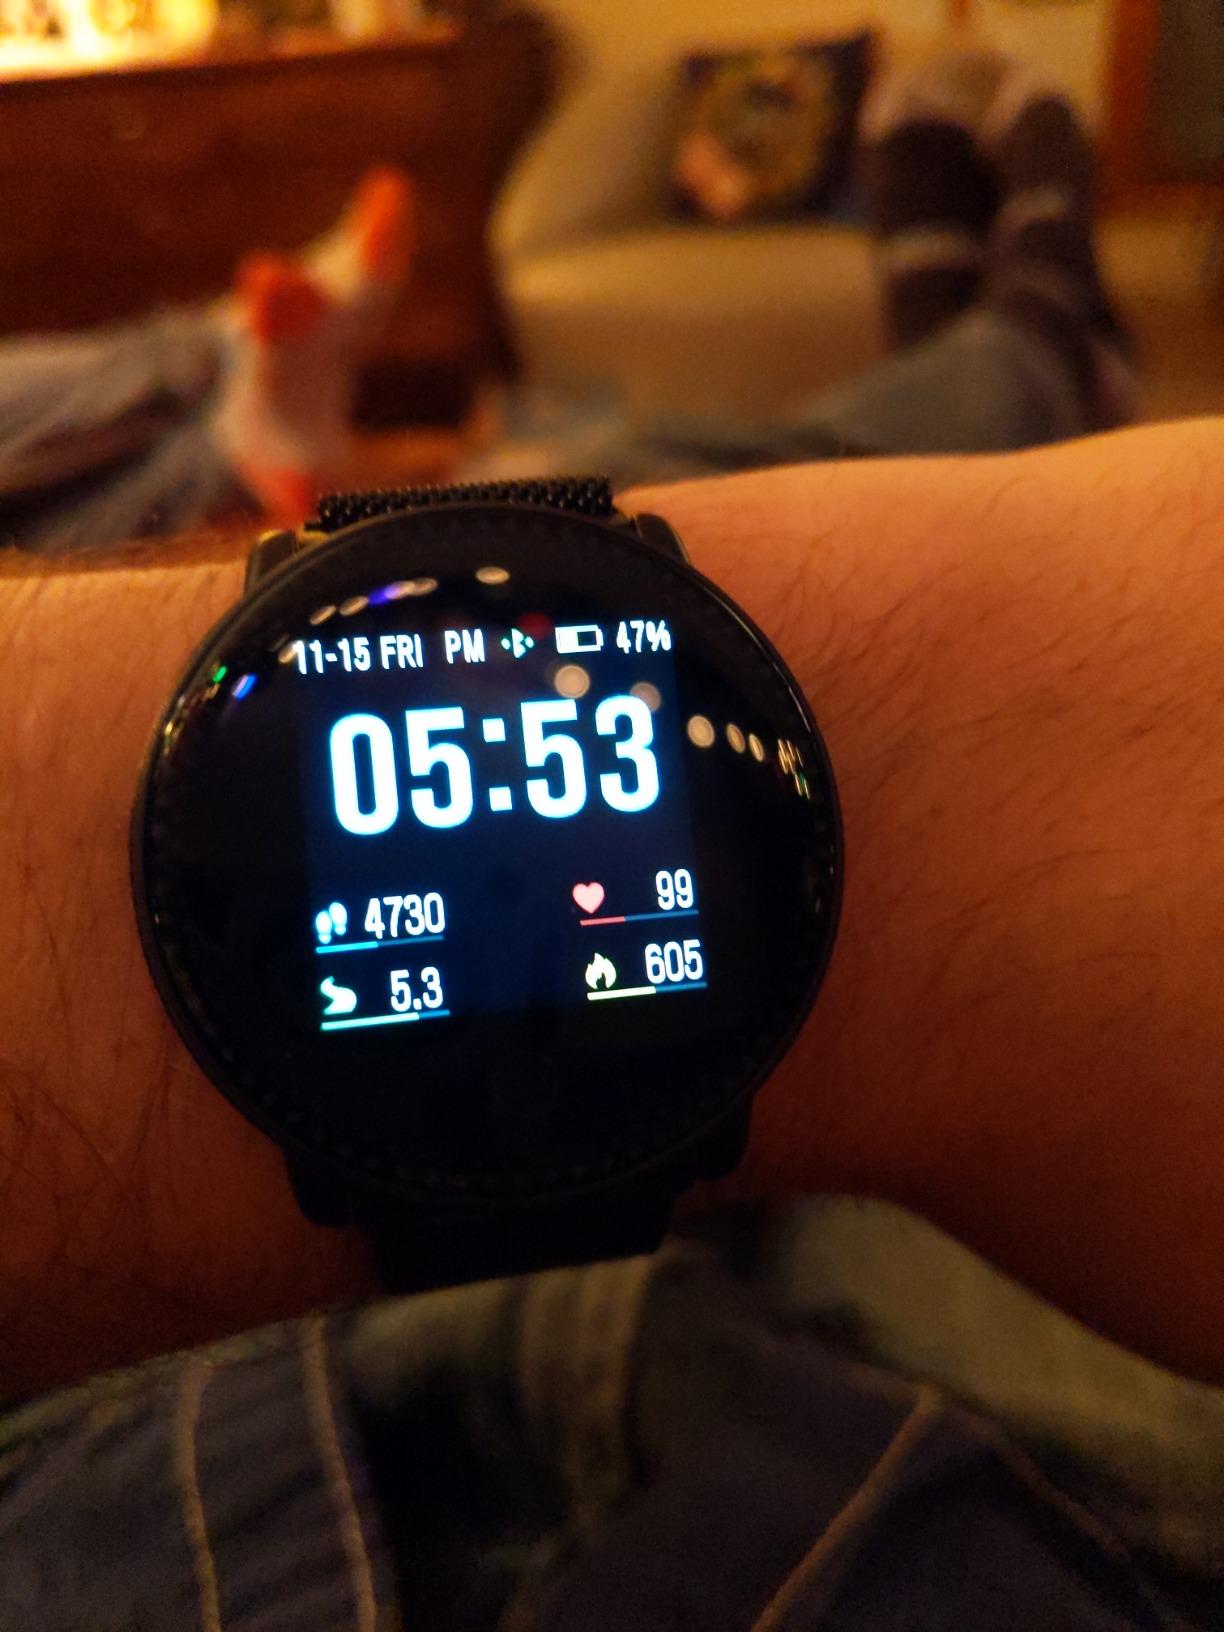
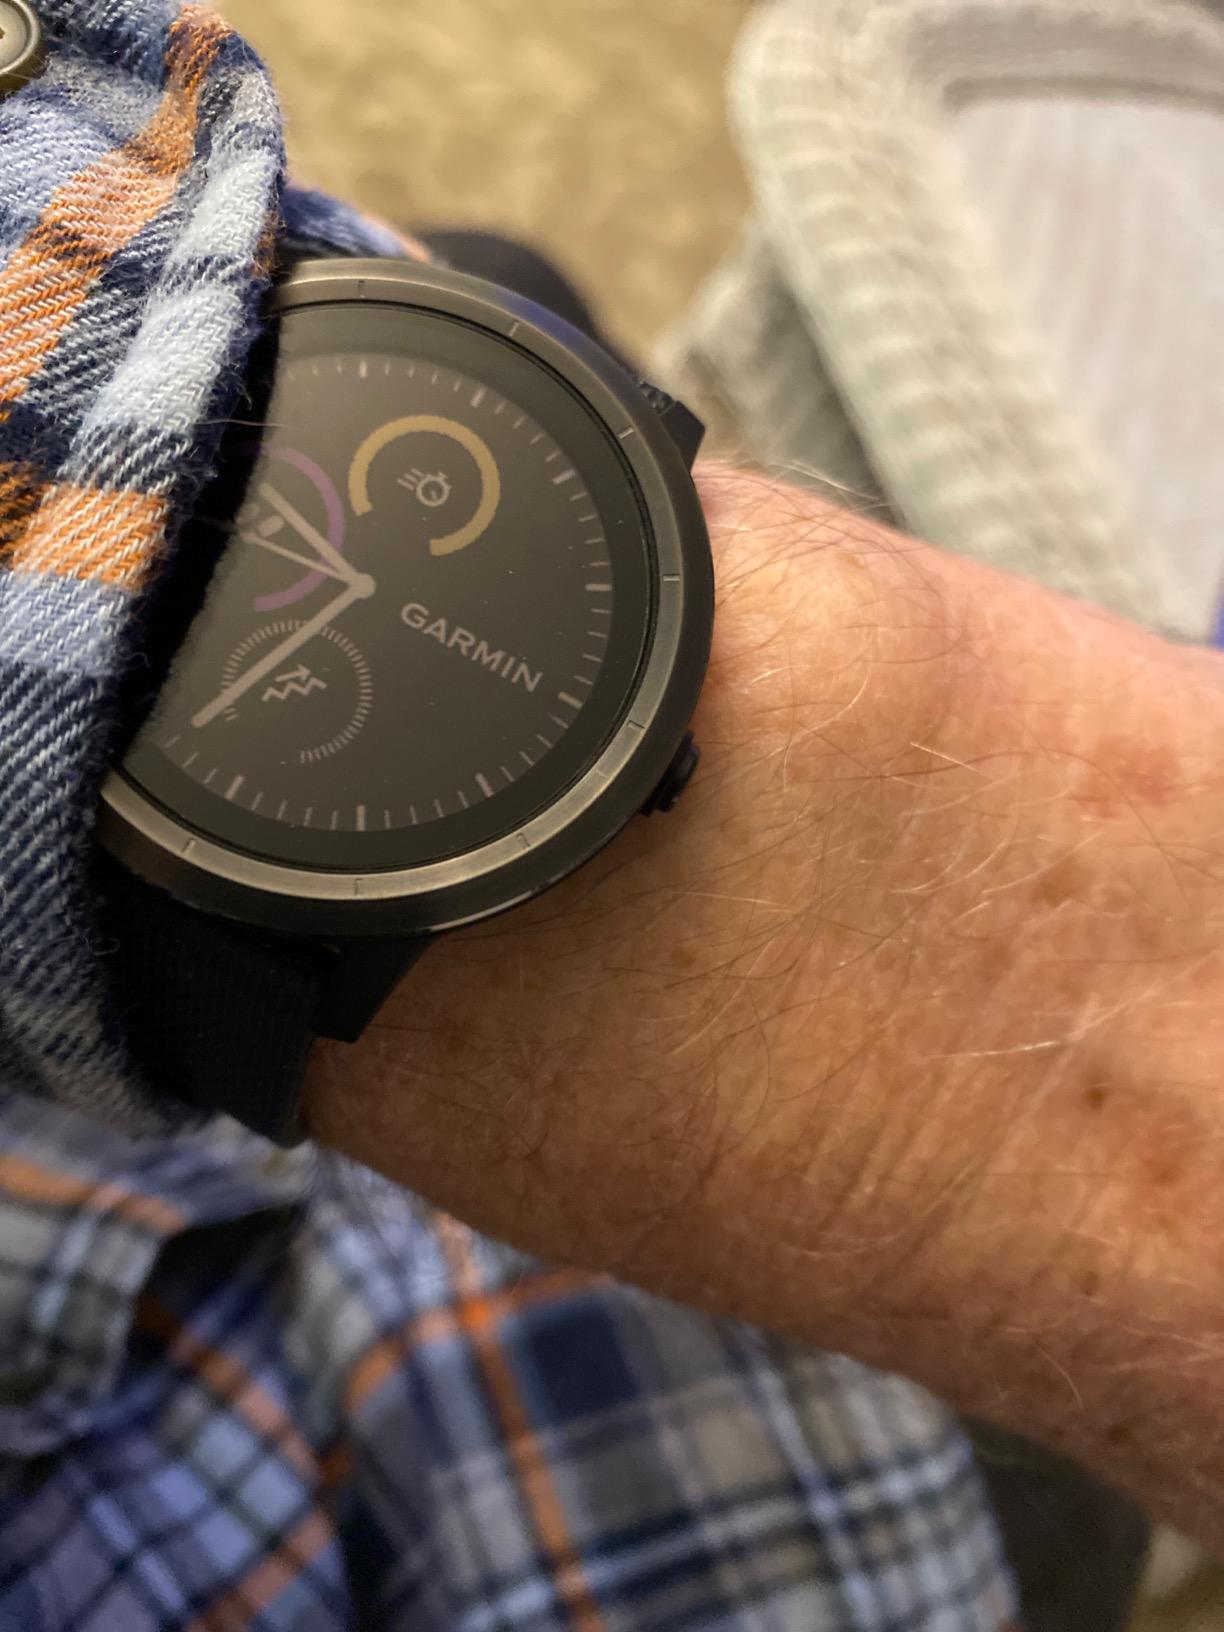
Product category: smartwatch
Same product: no